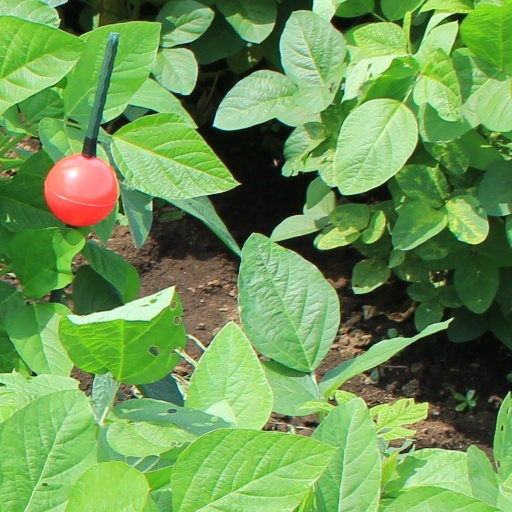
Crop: soybean